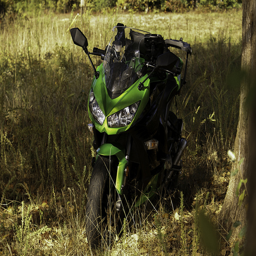
THERE IS A MOTORCYCLE THAT IS IN THE GRASS
A green motorcycle parked in front of a tree.
Green motorcycle parked in shaded grassy area next to tree.
a motorcycle is parked in the tall grass.
This motorcycle takes a well deserved rest next to a tree.